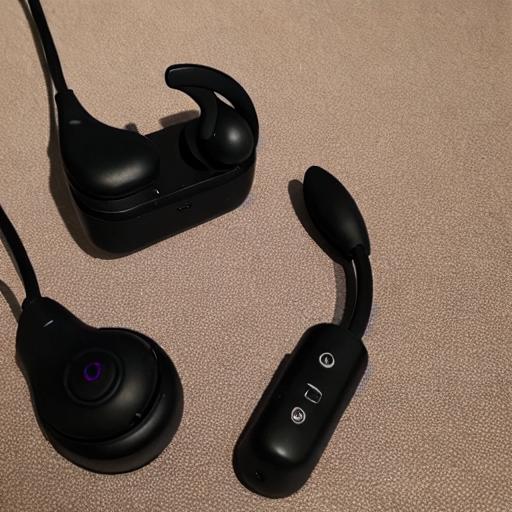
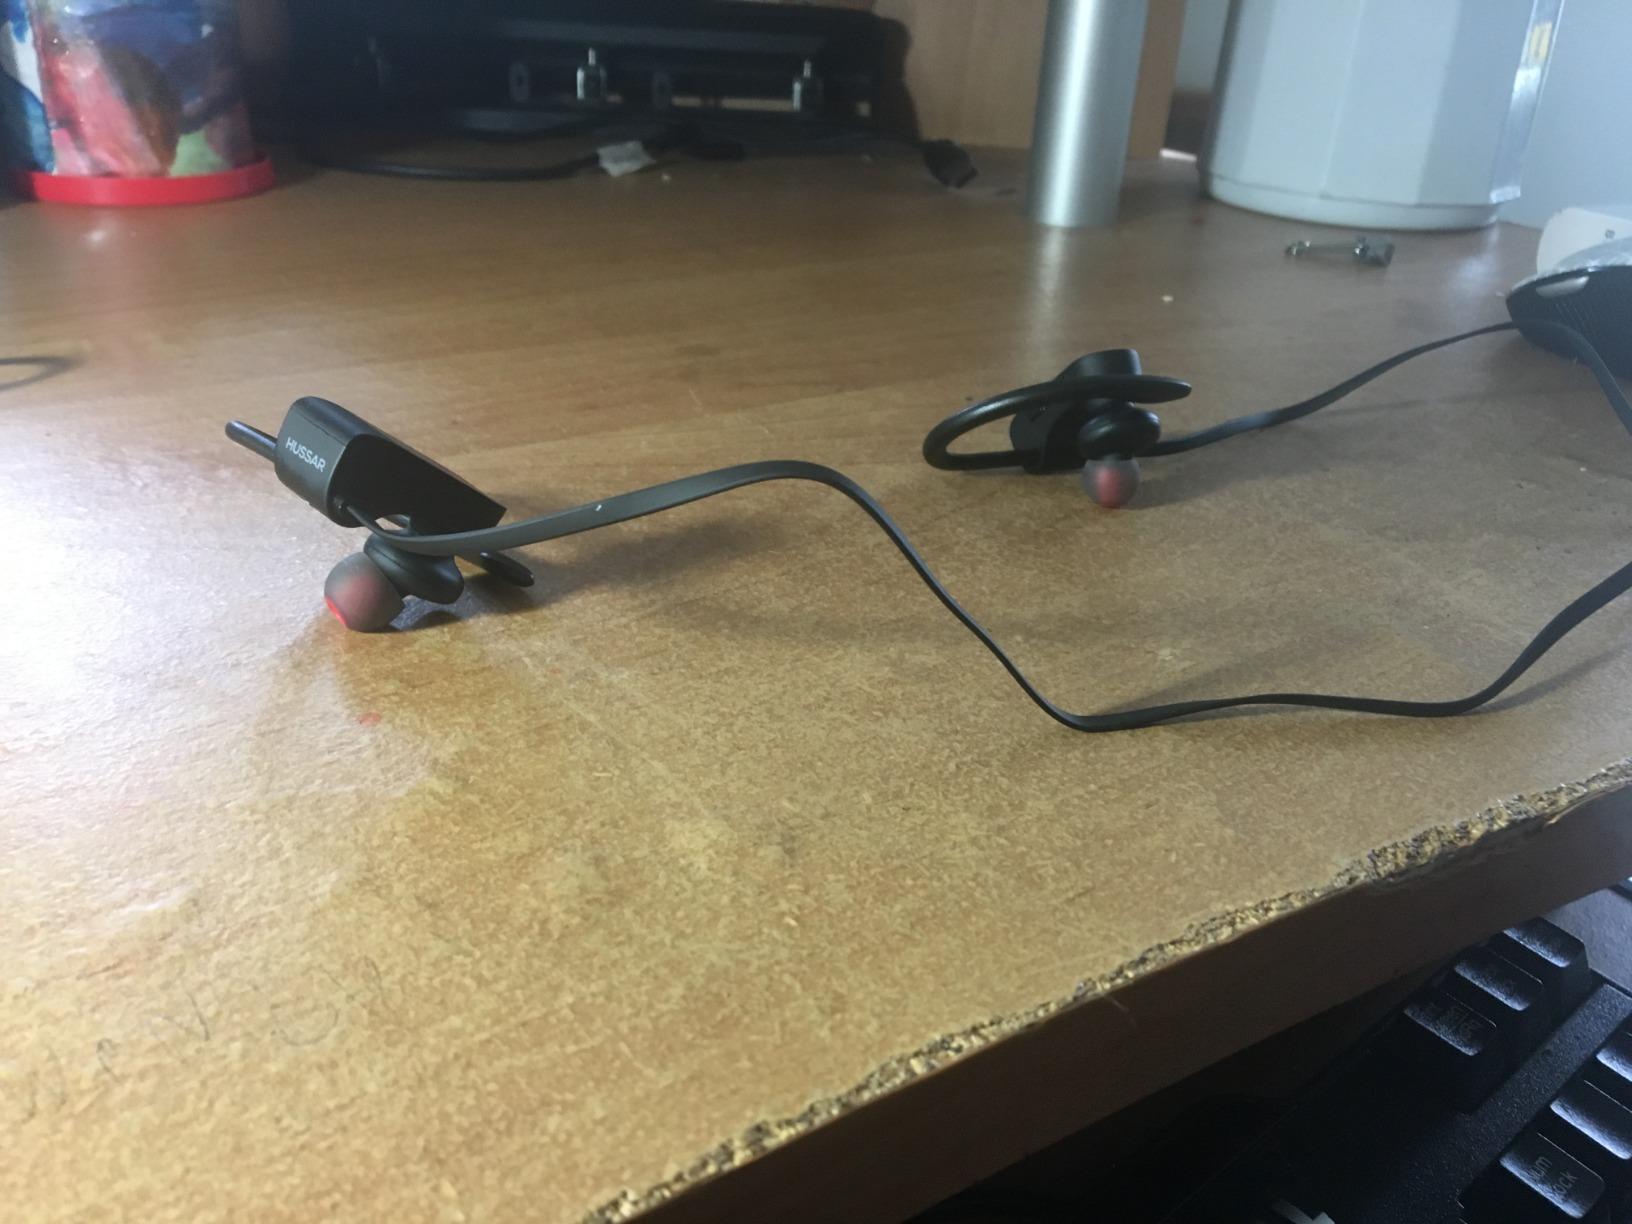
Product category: headphones
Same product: no